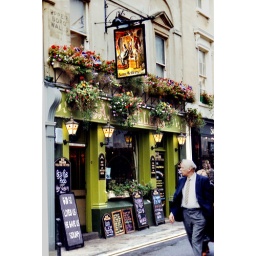
The Sam Weller's public house in Bath England. Great signs and great scrumpy